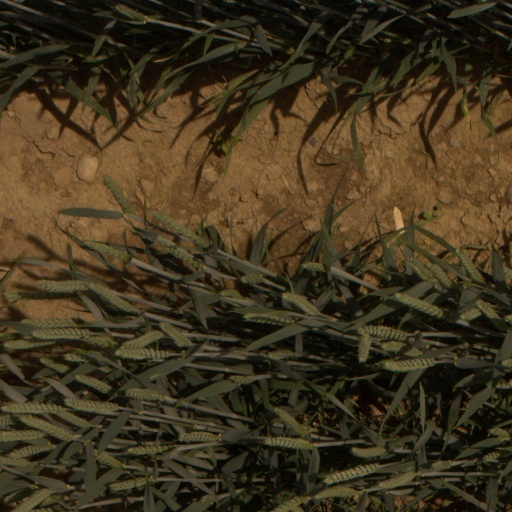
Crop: wheat